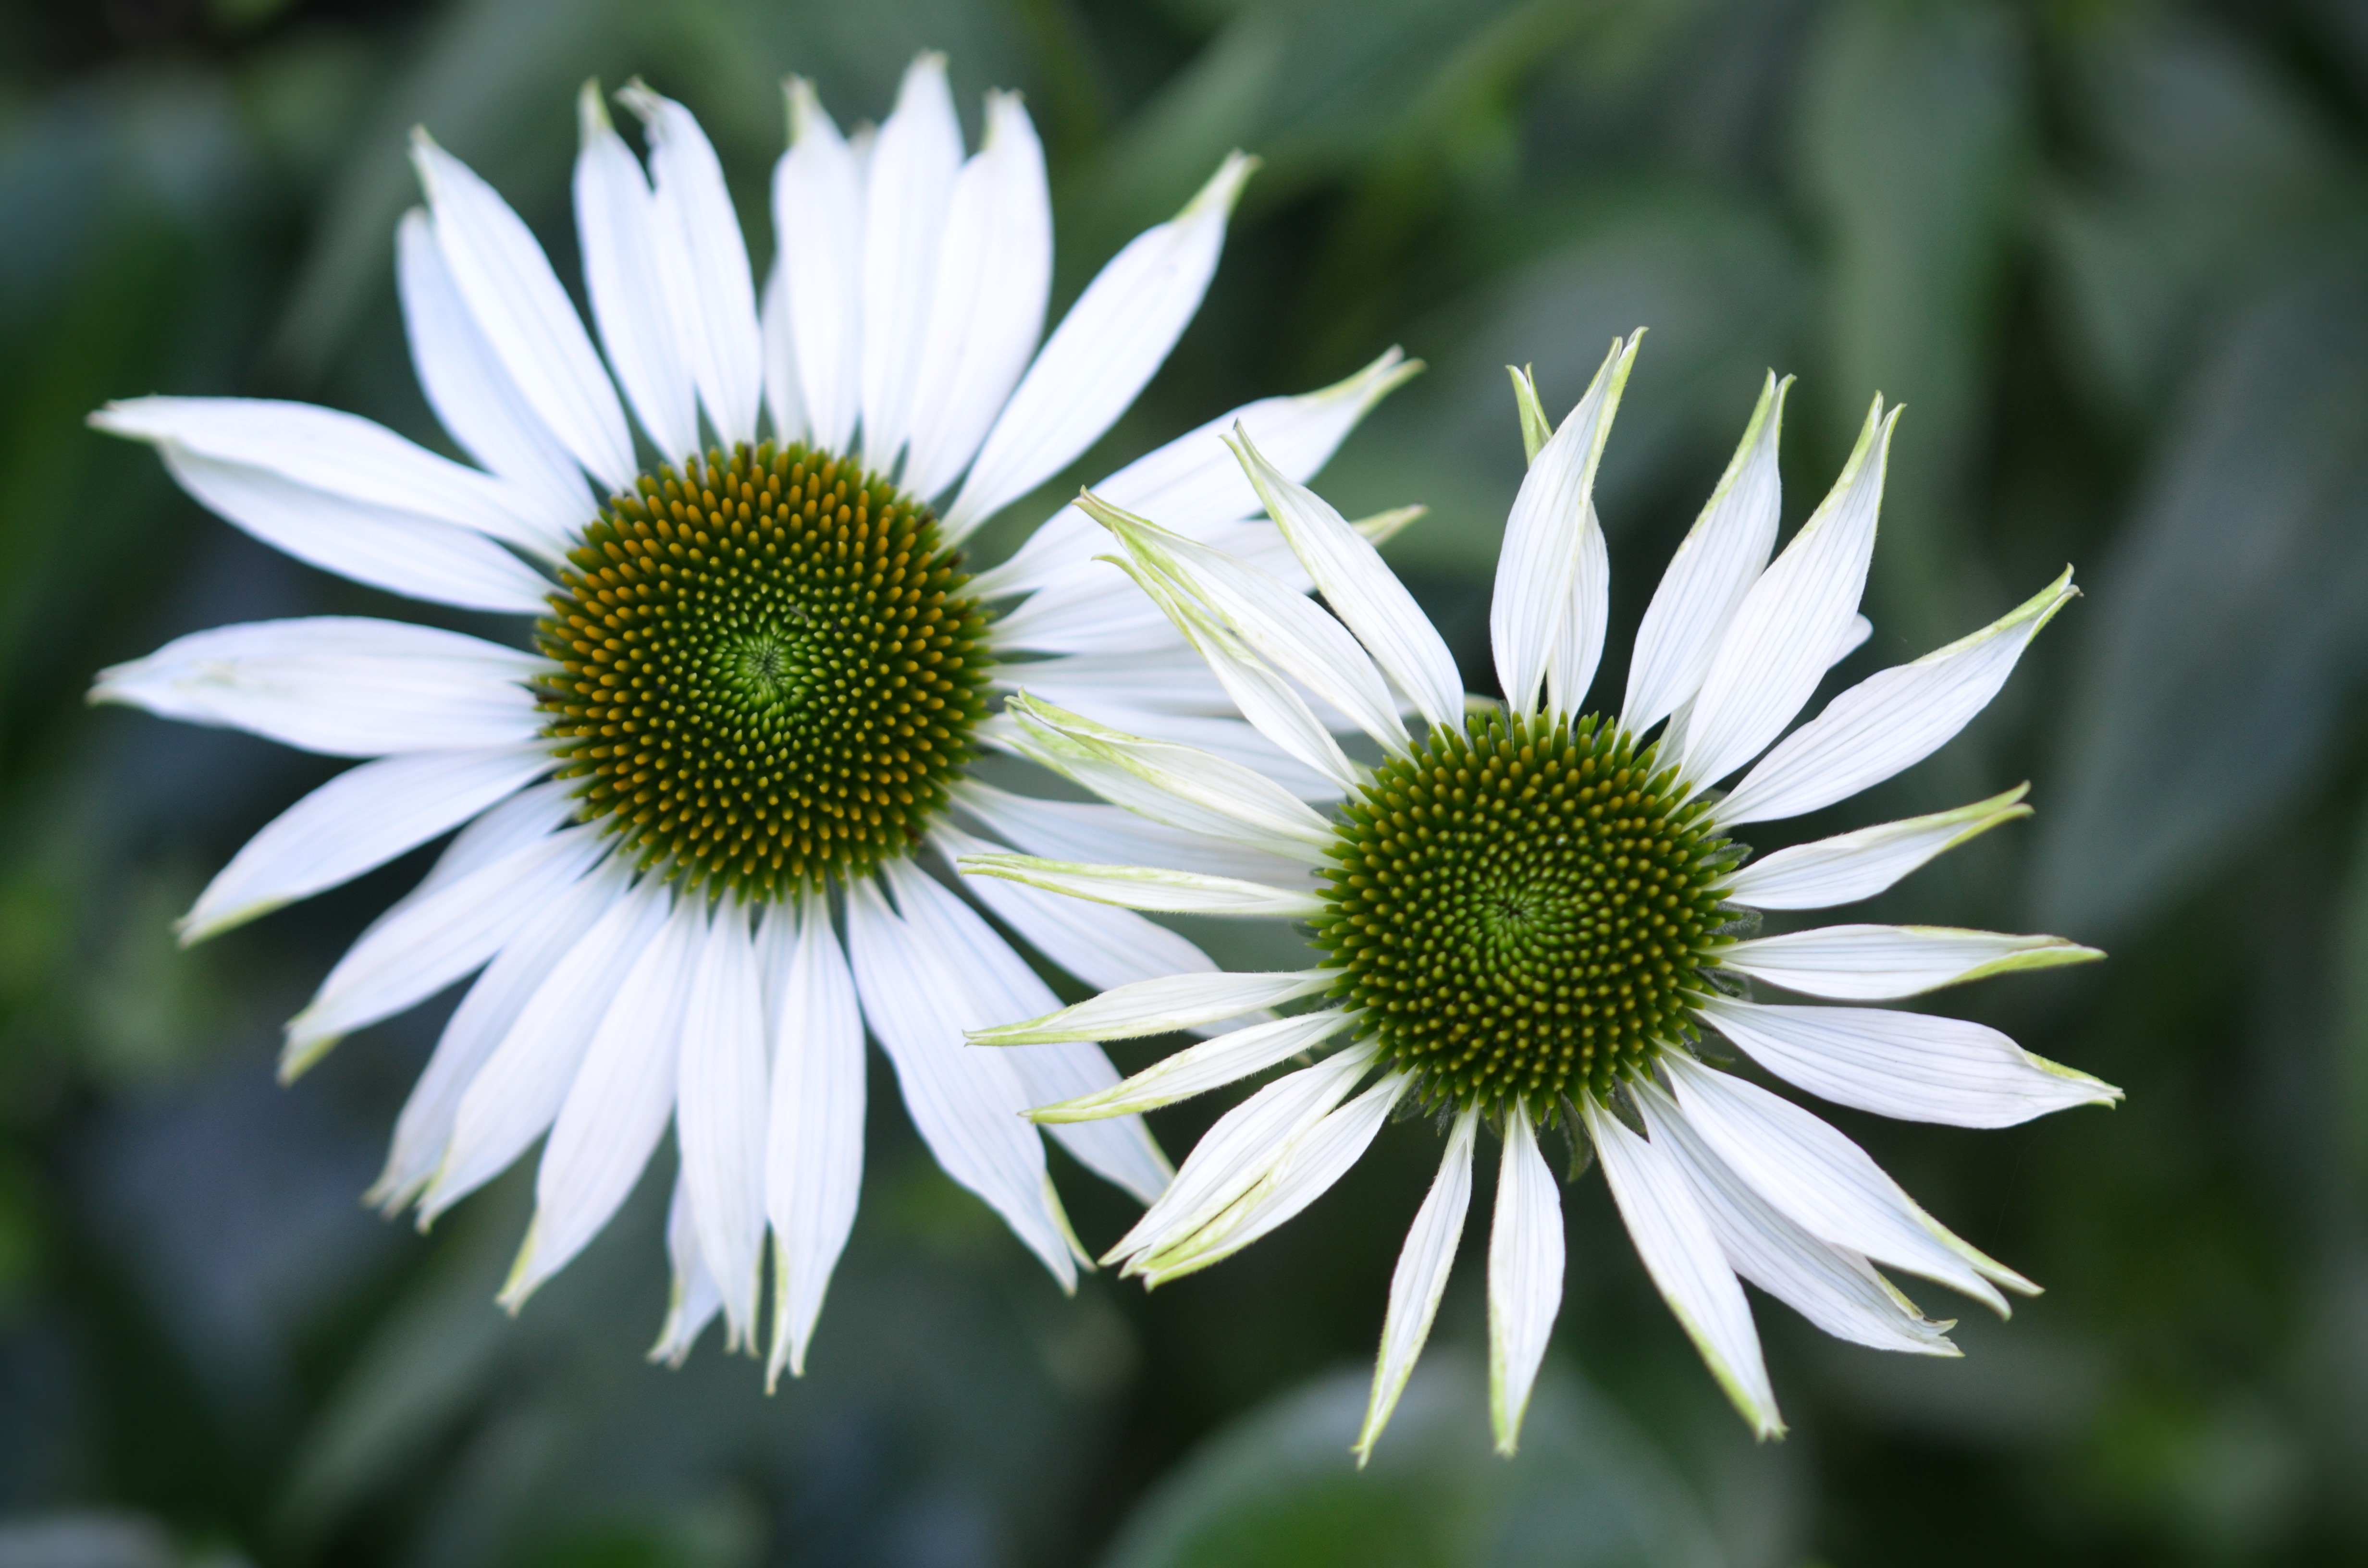
nature, blossom, plant, flower, petal, bloom, summer, floral, daisy, spring, green, macro, natural, botany, blooming, garden, flora, wildflower, close up, coneflower, macro photography, flowering plant, daisy family, oxeye daisy, plant stem, land plant, marguerite daisy